James C. Wilkins

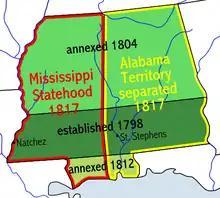
Historic map of Mississippi Territory

Wilkins was a key figure in the push for Mississippi statehood within its current boundaries. He is remembered for drafting a message to the U.S. Congress in December 1816 that argued that "between those sections of the Country there is no natural or a commercial connection...The Revenue derived from the Wealth and Industry of the Inhabitants of the Counties near the Mississippi would be expended in a section of the Country with which they have only a forced connection." The message was signed by 12 territorial legislators. In March 1817, the Congress passed and U.S. President James Madison signed legislation separating the Alabama Territory from the Mississippi Territory. Wilkins was also heavily involved in drafting the first Mississippi state constitution. After statehood he was one of the leaders of the so-called Natchez Junto political advocacy group, which supported Andrew Jackson's presidential candidacy. Wilkins apparently worked more effectively as a "shrewd manager" behind the scenes rather than a candidate for major office.